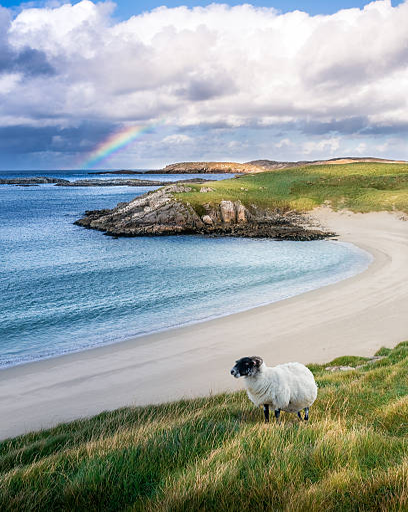
sheep with rainbow on the beach